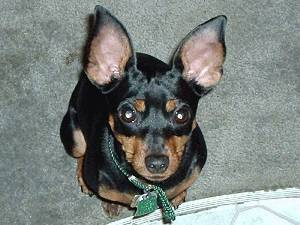
Breed: miniature pinscher